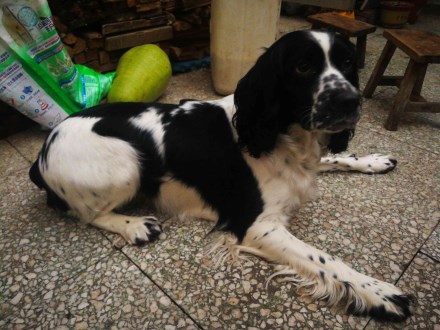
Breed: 276-n000112-English_springer